Corder Catchpool

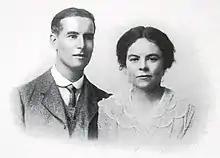
Catchpool with his wife, Gwen (c. 1927).

Thomas "Corder" Pettifor Catchpool (15 July 1883 – 16 September 1952), born Leicester, was an English Quaker and pacifist, actively engaged in relief work in Germany between 1919 and 1952. He was awarded the French Mons Star for his relief work with the Friends Ambulance Unit on the Western Front (1914–1916), subsequently imprisoned in Britain for his absolutist conscientious objection to the Compulsory Military Service Act 1916. After the First World War he was released from prison and critical of the implications of the Treaty of Versailles, played an active role in reconciliation with Germany: in 1919 he assisted with the Friends War Victims Relief Committee in Berlin, an organisation that was involved in organising the feeding of up to one million children per day. Returning to Britain he worked as a welfare coordinator for a Lancashire firm at Darwen, and was responsible for the invitation to Gandhi to visit the mill to witness the impact of the nonviolence campaign on conditions.